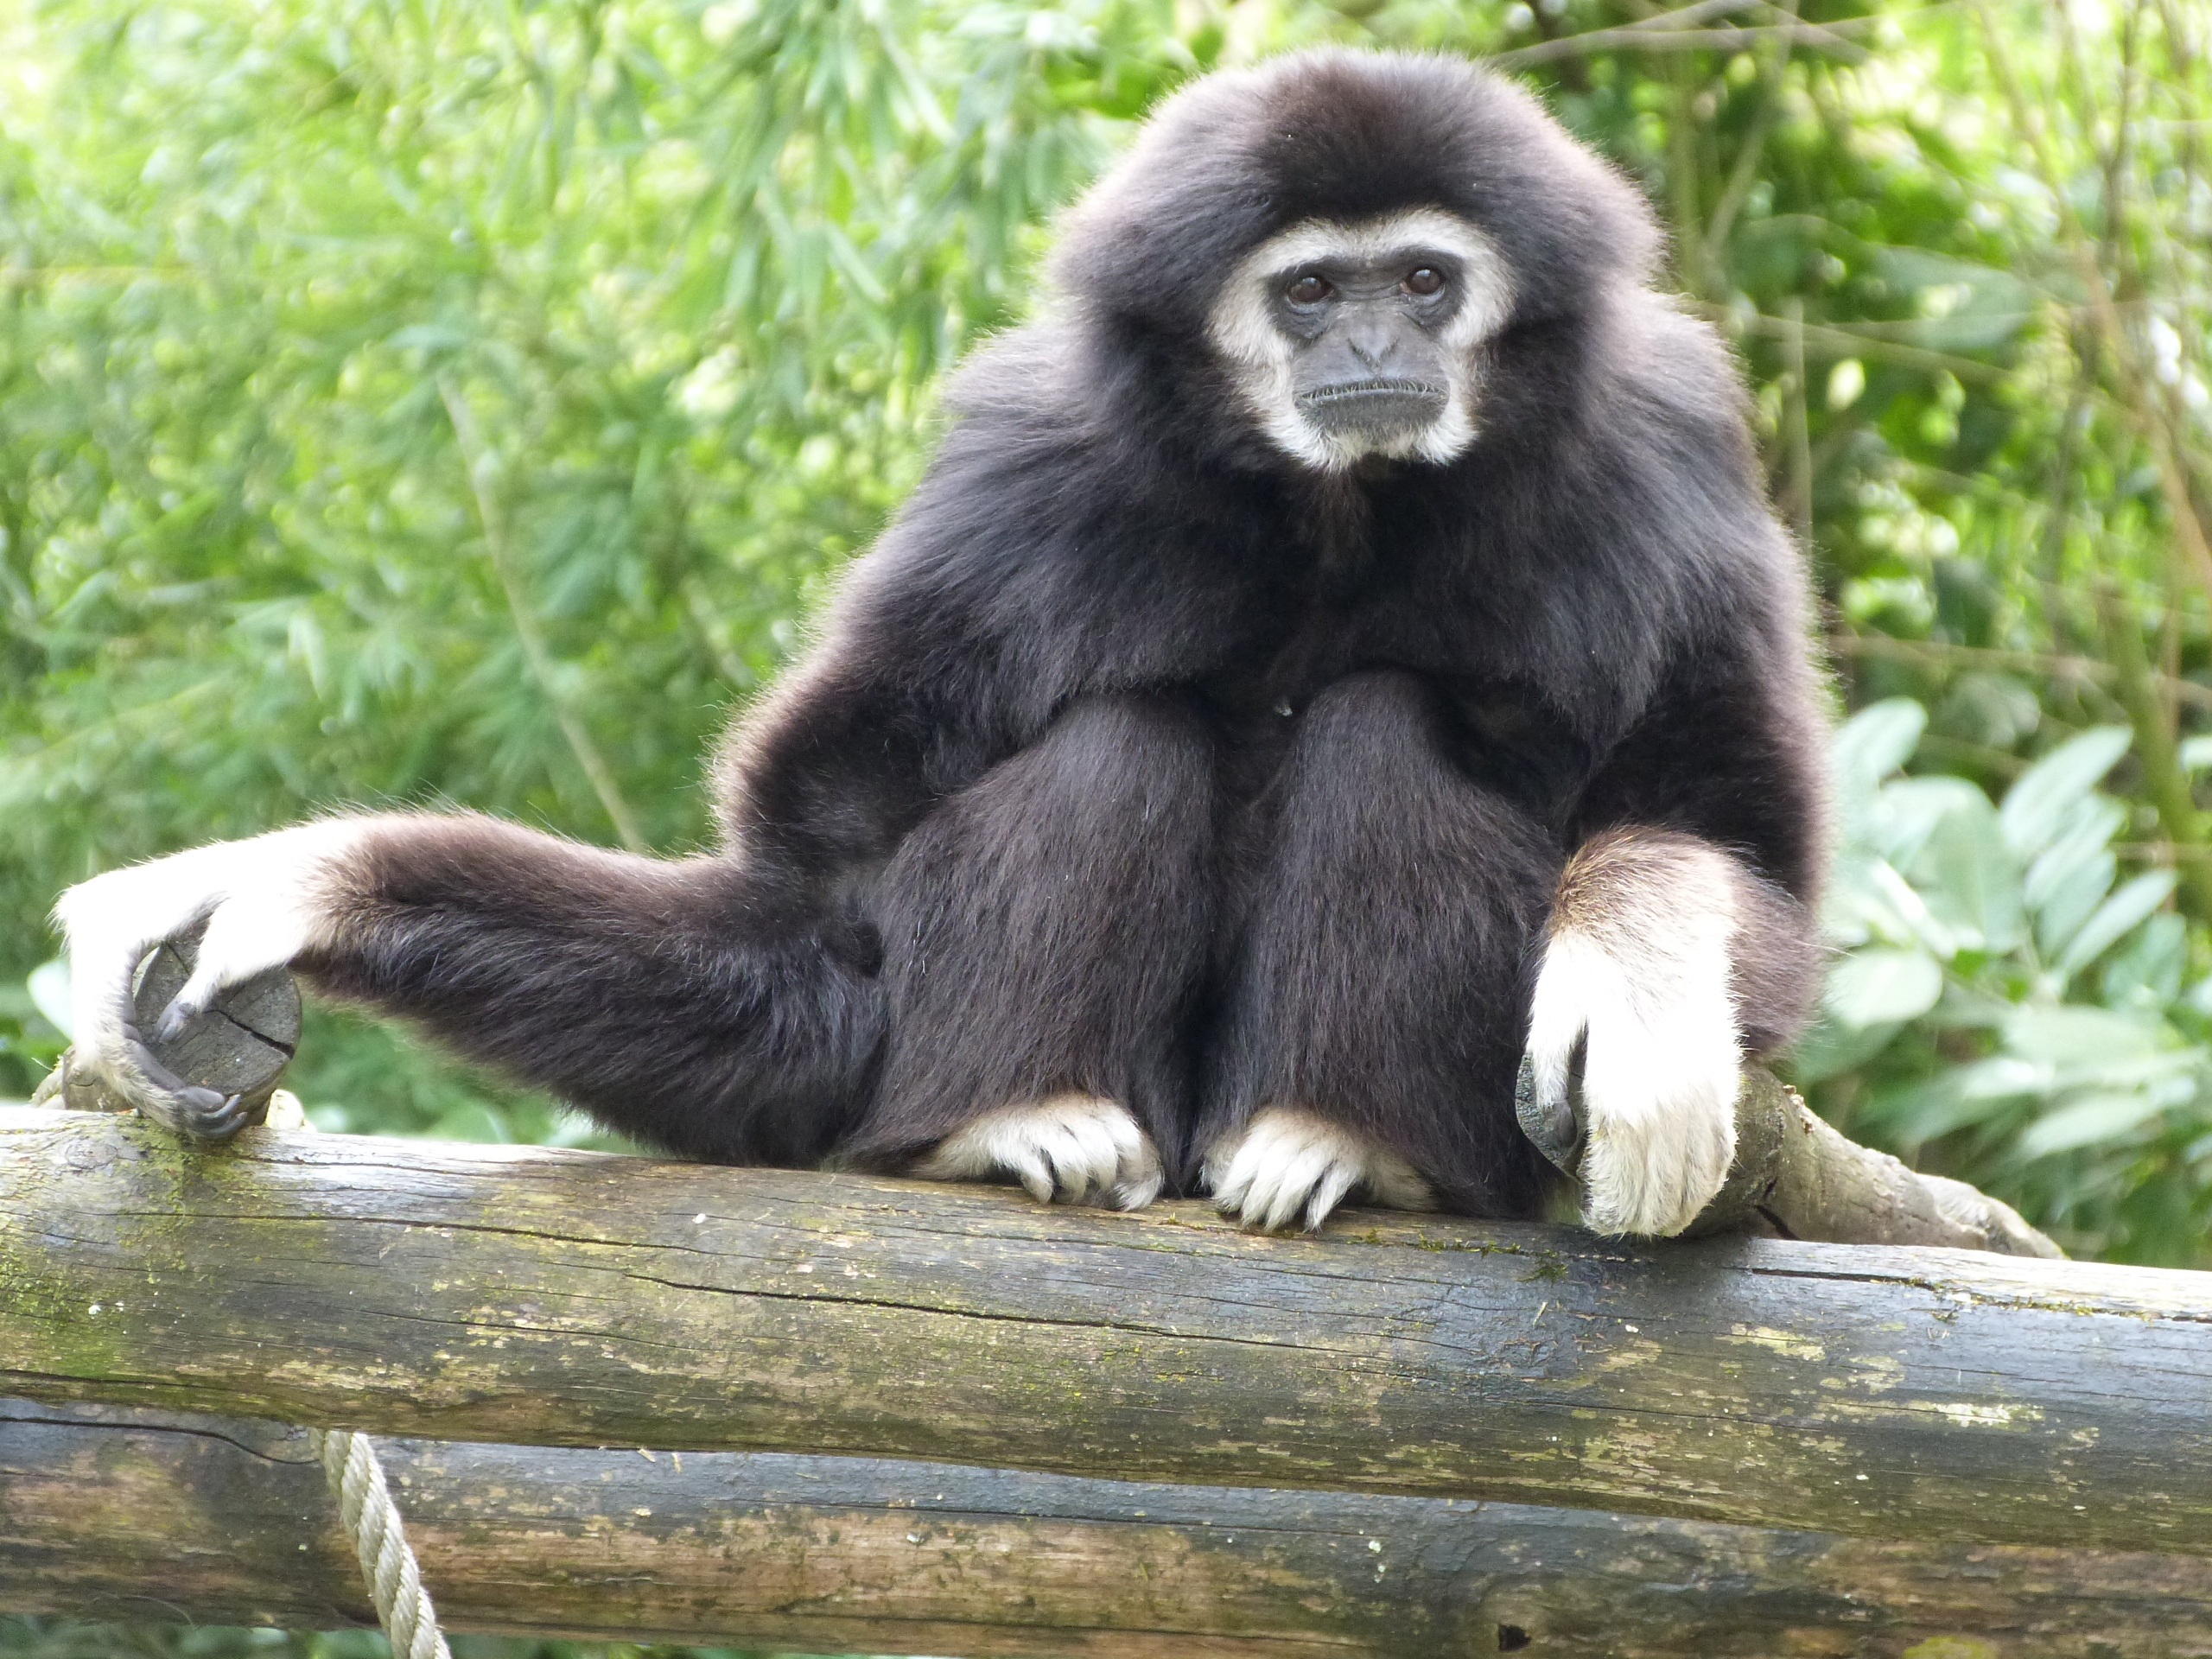
wildlife, zoo, mammal, fauna, primate, animals, gibbon, vertebrate, monkeys, macaque, old world monkey, western gorilla, gibbon white hands, new world monkey